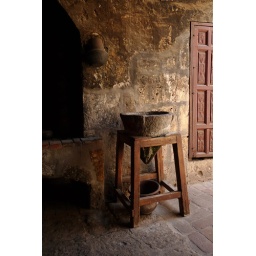
Natural stone water filter in a kitchen.